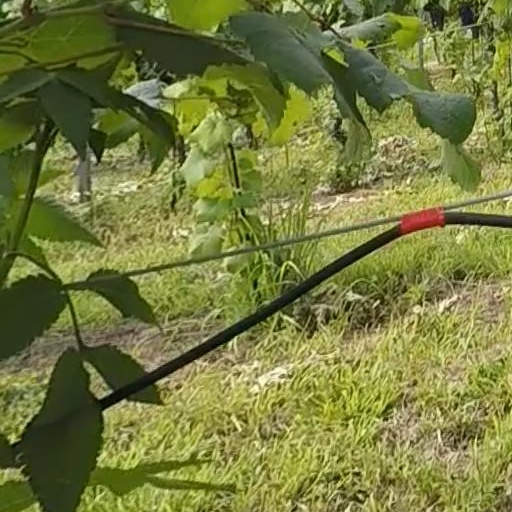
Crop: grape